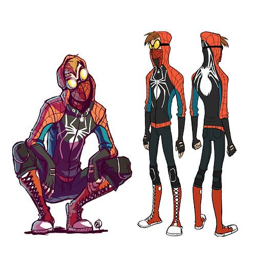
i like the style of this one